Palembang

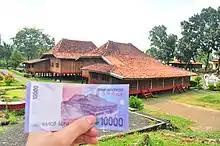
Rumah Limas of IDR 10000 banknote is now located in Museum Balaputradewa, Palembang

Palembang is known as "Venetië Van Andalas" (Venice of Sumatra), mainly because of the topography of the city which was dominated by Musi River and its tributaries.